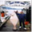
Label: flatfish